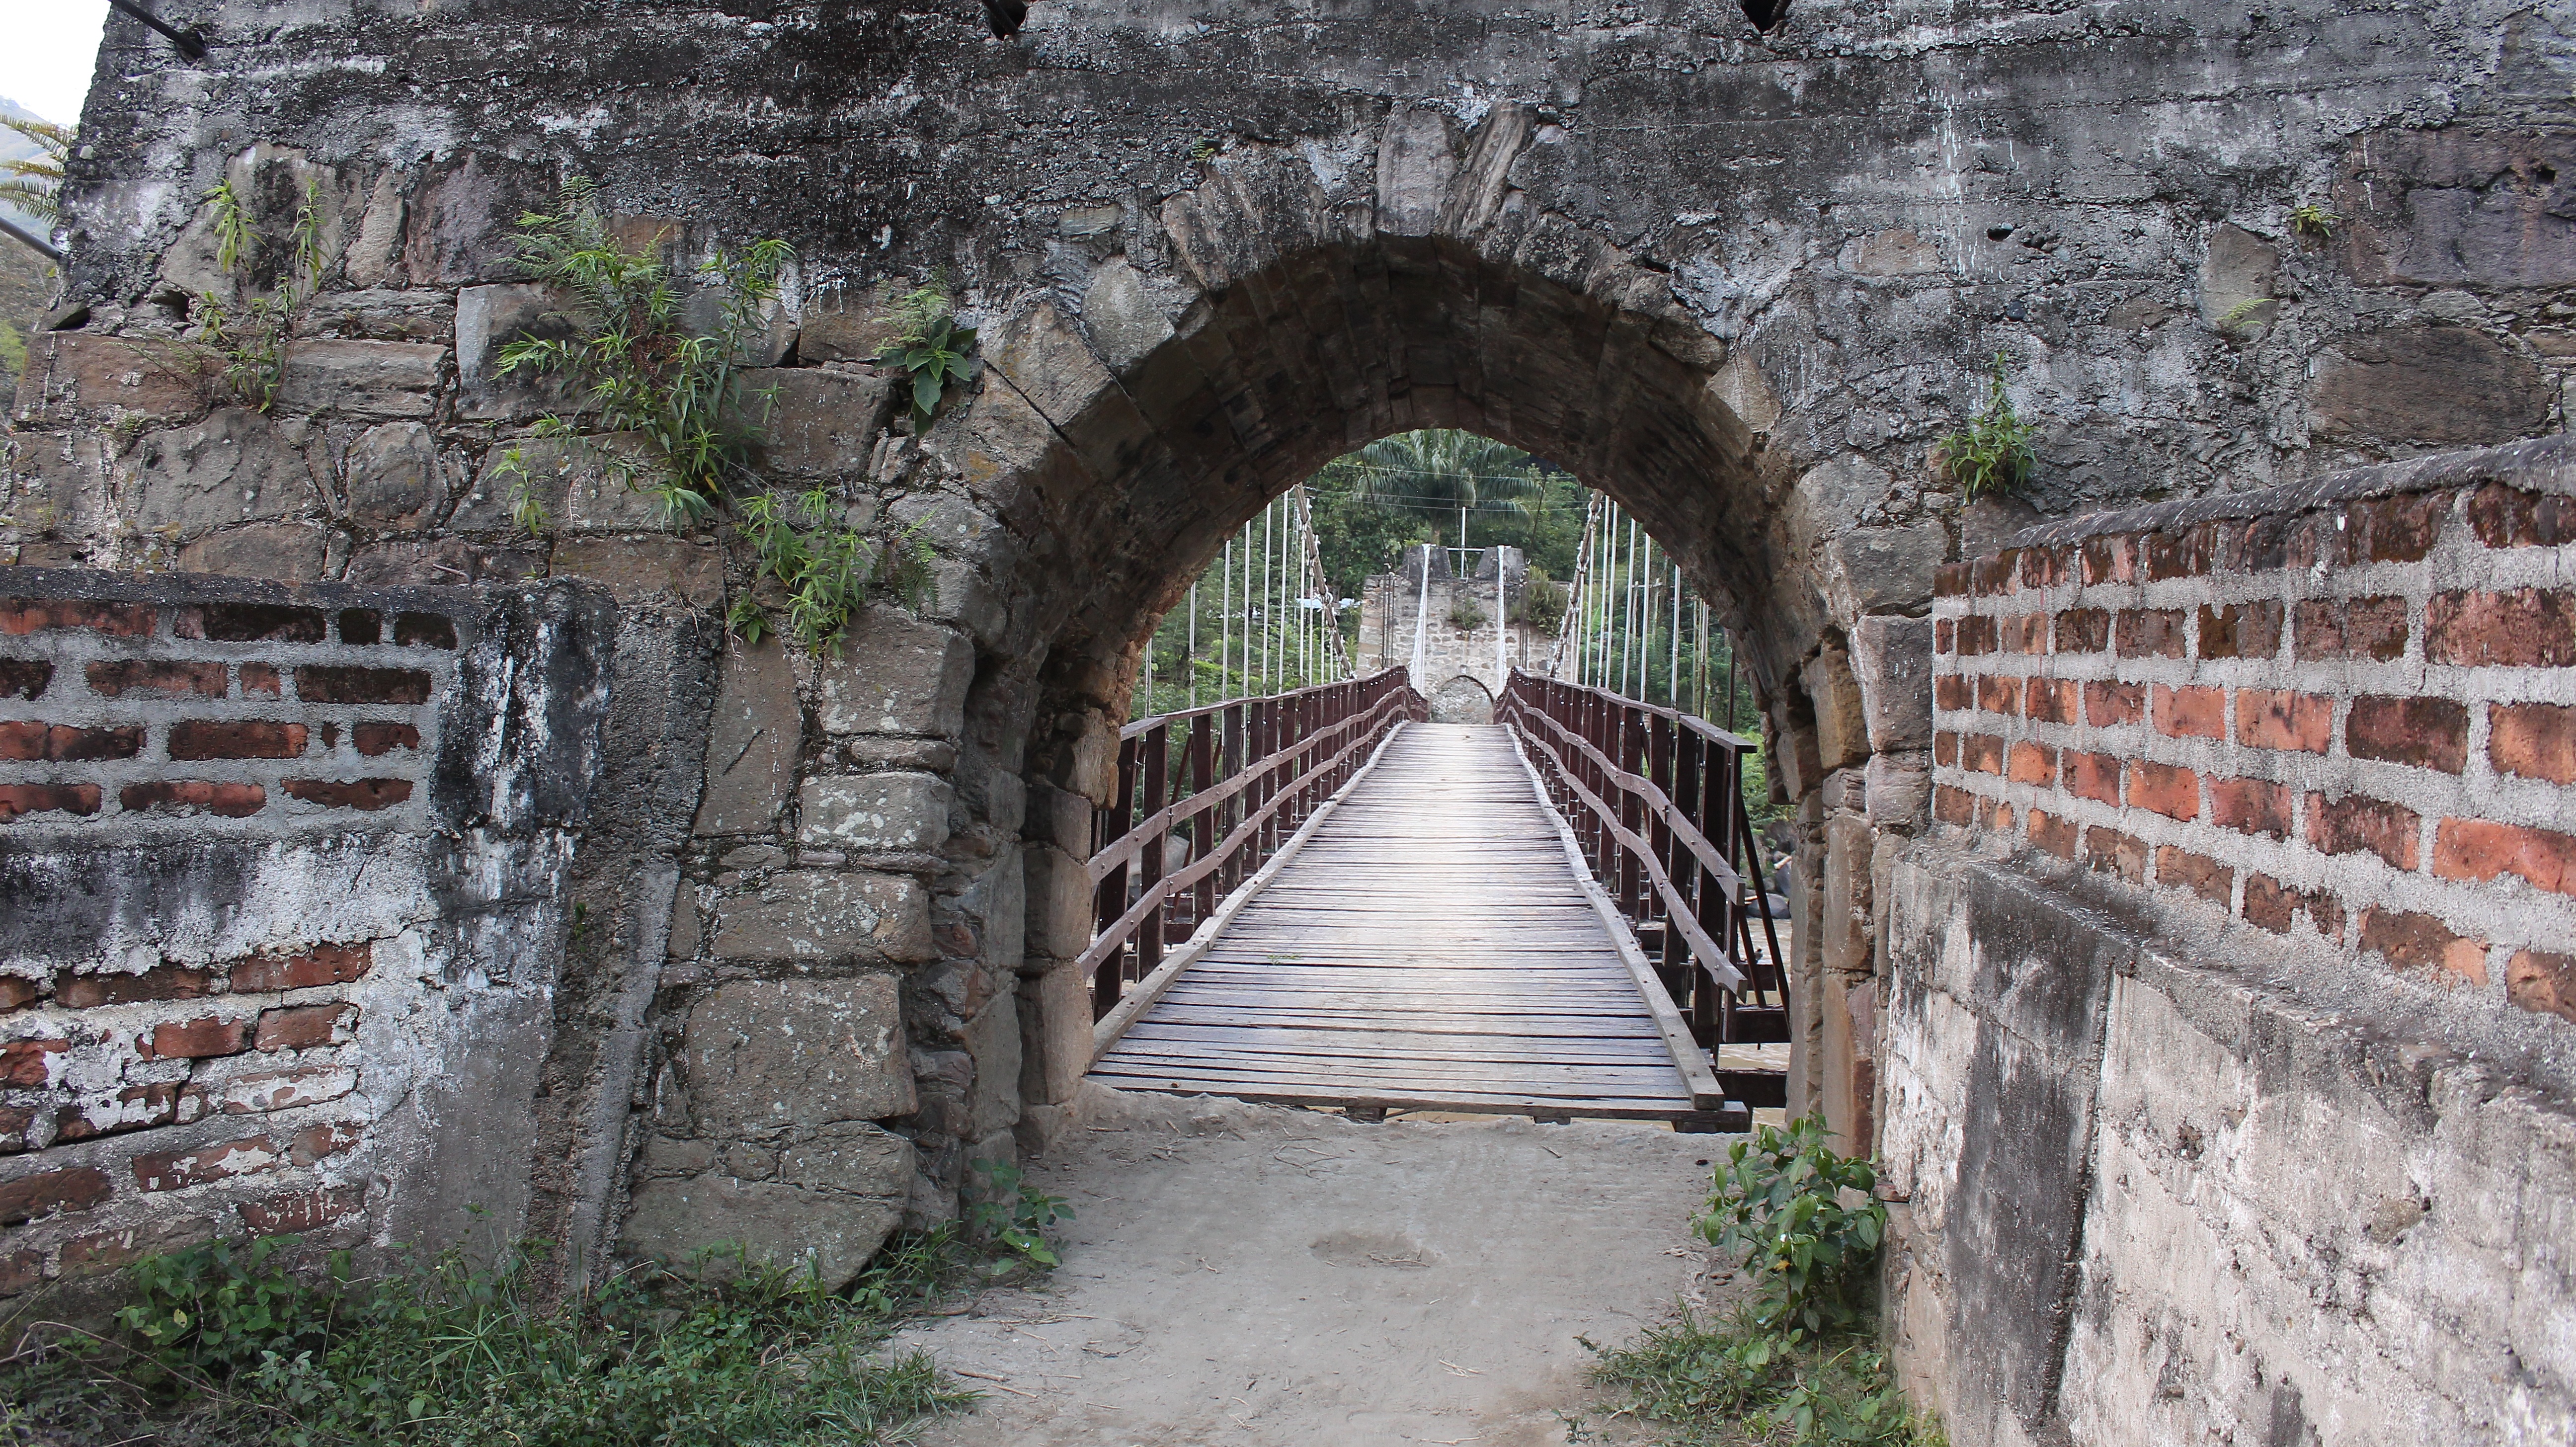
bridge, alley, wall, village, arch, fortification, ruins, monastery, history, spanish, aqueduct, ancient history, coffee belt, cauca river, filadelfia